Operation Spanner

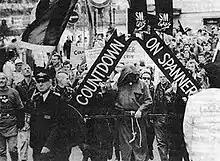
Countdown on Spanner organisers lead the inaugural SM Pride parade, November 1992

On 16 February 1991, an estimated 5,000 people marched through Central London to protest the outcome of the Spanner trial, as well as the proposed Clause 25 of the Criminal Justice Bill, which would have raised the penalties for cruising and cottaging. On 13 April, thousands more protested the same issues at the Liberation '91 march in Manchester.